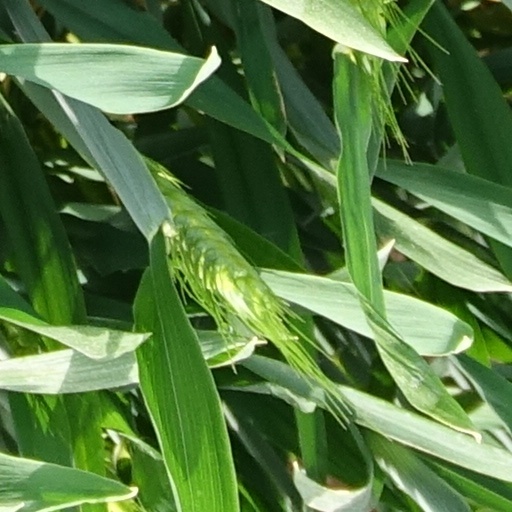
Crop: wheat